Tiger's eye

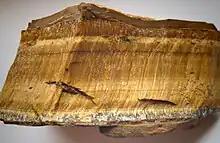
Unpolished tiger's eye from South Africa

Common sources of tiger's eye include Australia, Burma, India, Namibia, South Africa, the United States, Brazil, Canada, China, Korea and Spain.